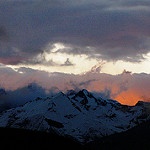
Label: mountain